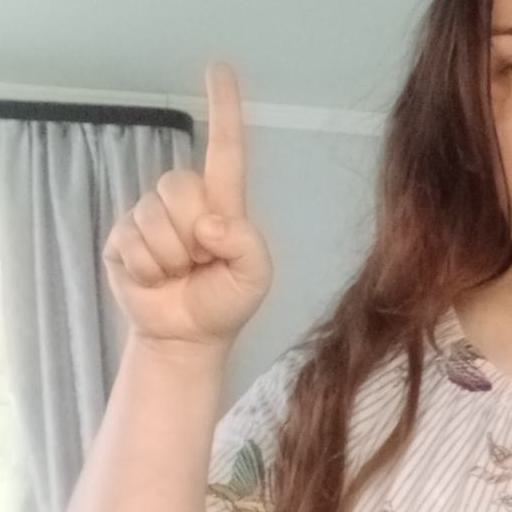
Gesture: one